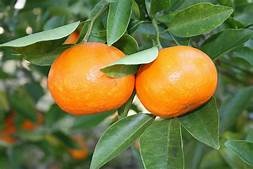
Label: mandarine